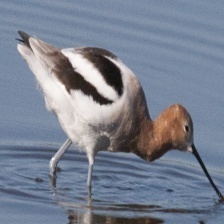
Species: AMERICAN AVOCET
Scientific name: PSITTACULA EUPATRIA